Statue of a Liberated Woman

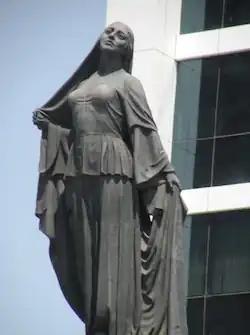

Statue of a Liberated Woman is a statue by Fuad Abdurahmanov in Baku, Azerbaijan. It was built in 1960 at the Public Square at the intersection of Gurbanov and Jafar Jabbarly streets in Yasamal raion, and was inspired by the character of Sevil from the Jafar Jabbarly's play "Sevil". The act of publicly removing the veil symbolizes the transition of Azerbaijani women from seclusion to participation in Soviet society.